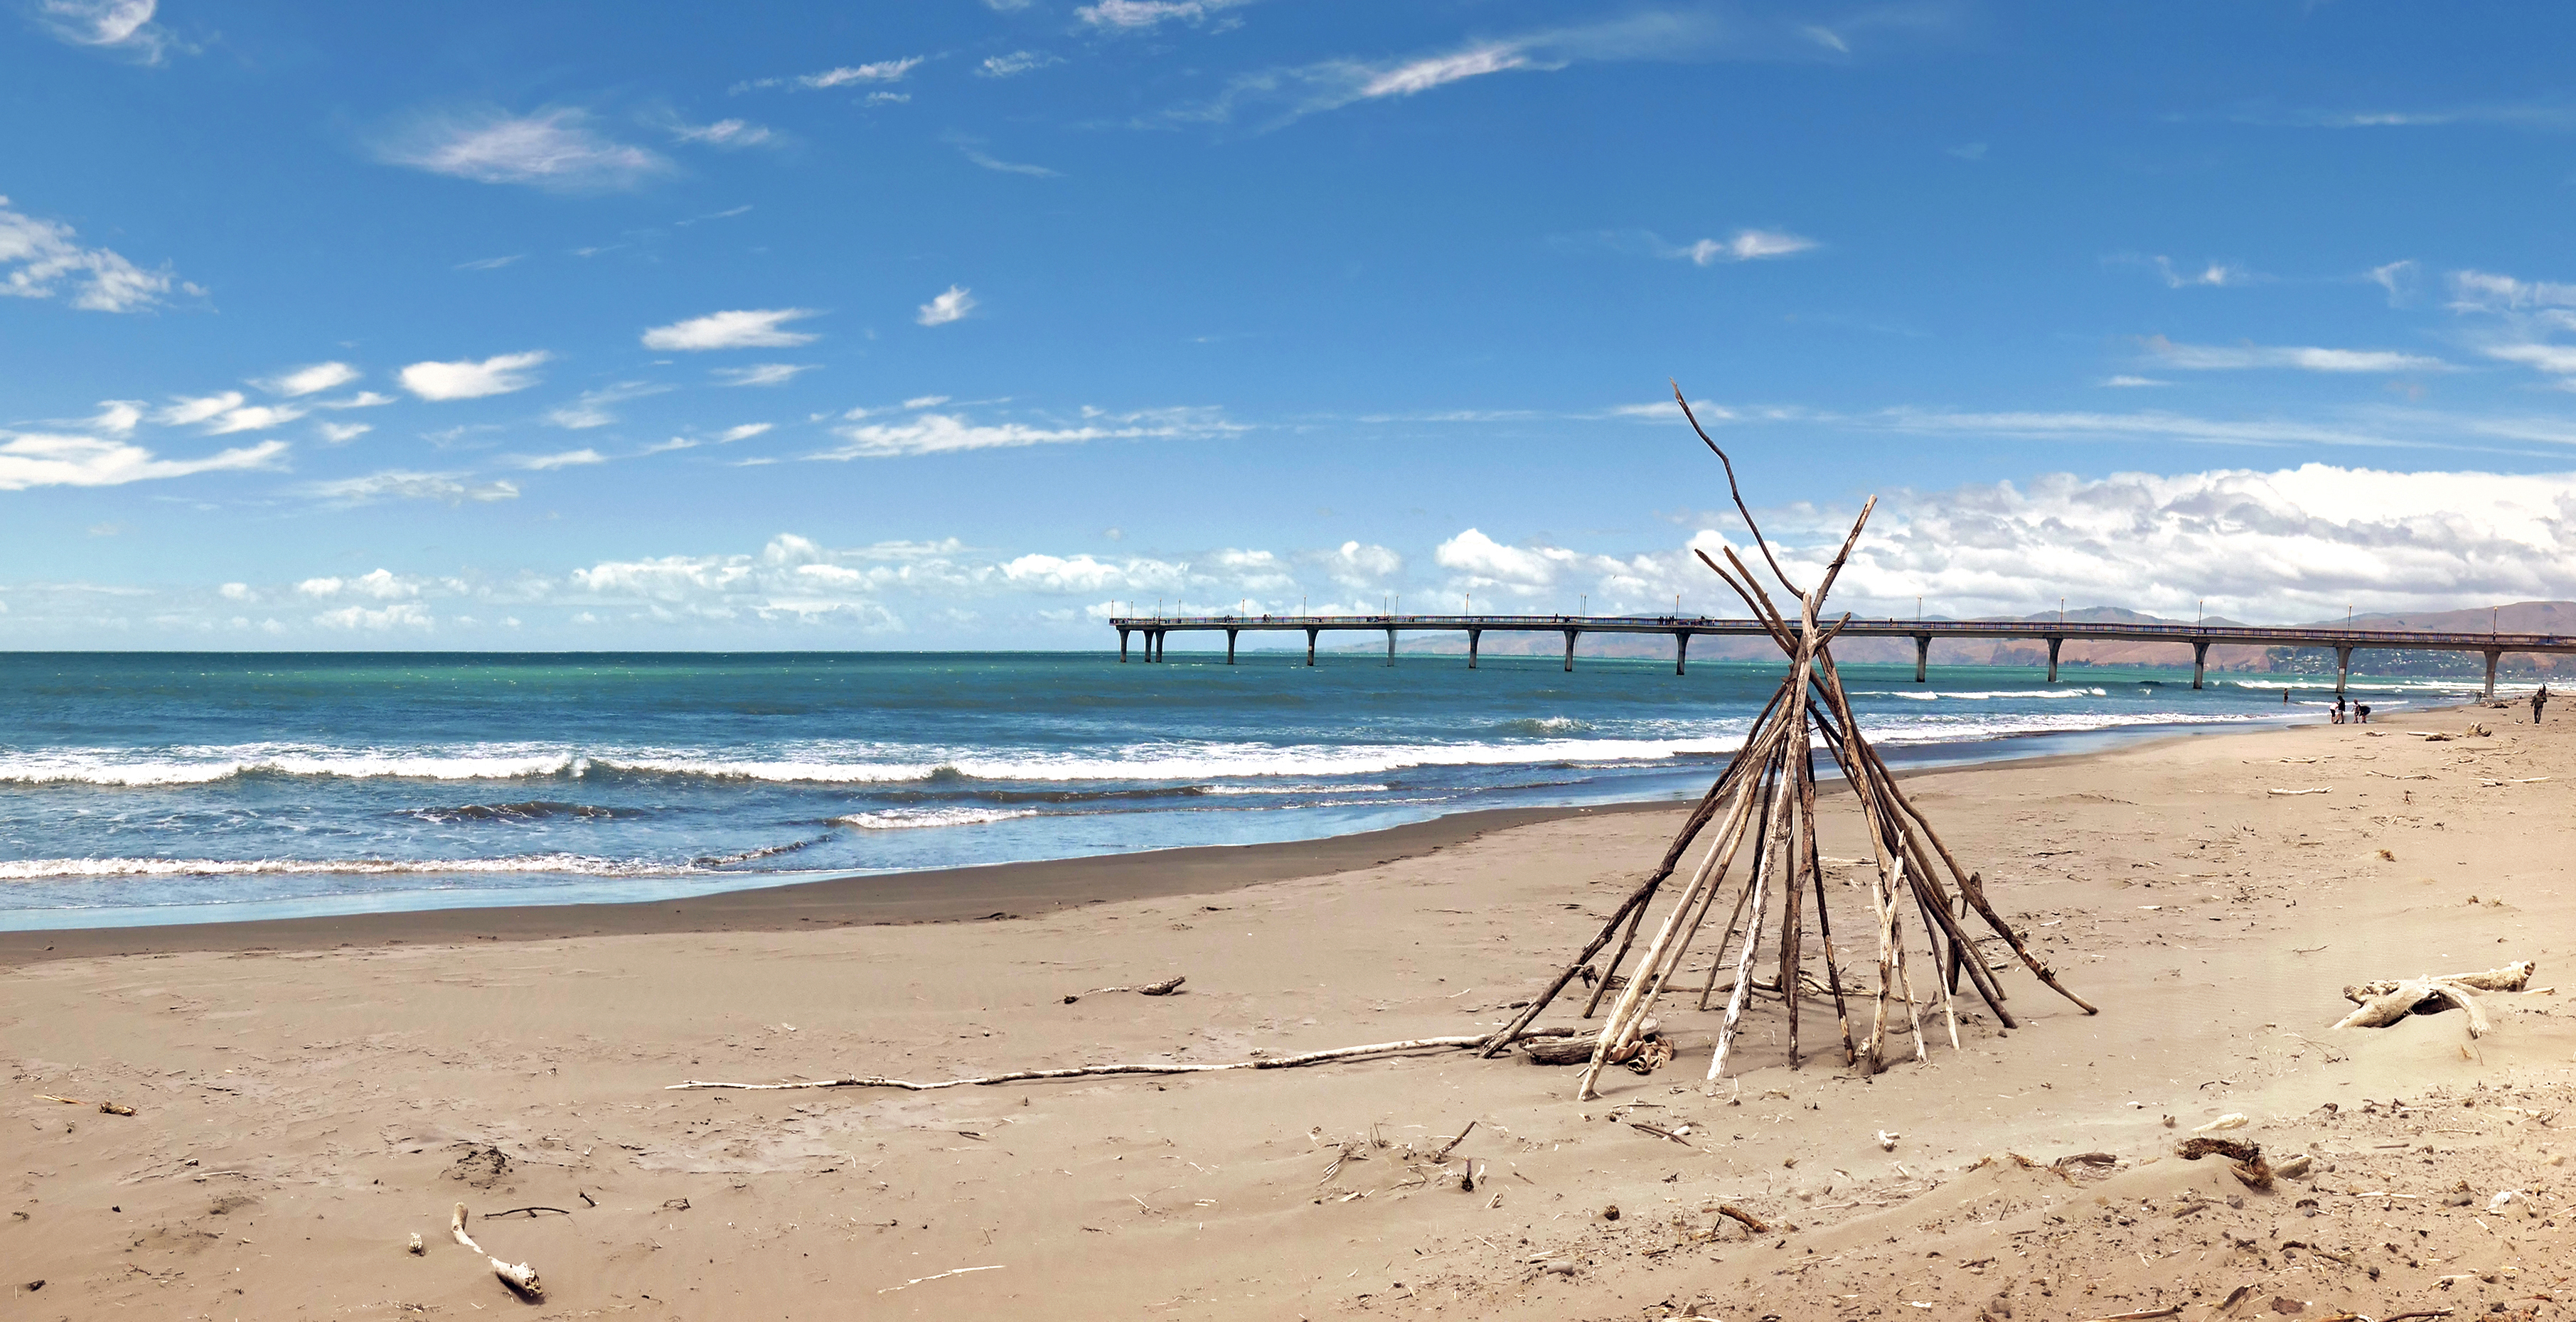
body of water, coastal and oceanic landforms, shore, wood, natural environment, sand, coast, cloud, water, fluid, beach, ocean, horizon, sea, azure, wave, cumulus, wind wave, tropics, wetland, tide, meteorological phenomenon, caribbean, mudflat, shoal, pier, bay, wind